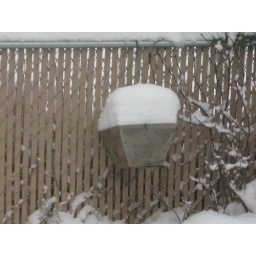
OK so there are no flowers in it now but there is plenty of snow in the flower basket.